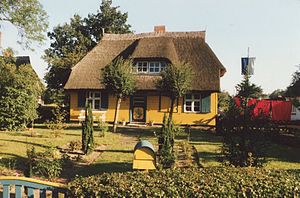
Born a. Darß / Turisme
Born a. Darß er en by og kommune i det nordøstlige Tyskland, beliggende under Landkreis Vorpommern-Rügen i delstaten Mecklenburg-Vorpommern. Den er anerkendt af den tyske stat som kursted og amtsæde for Amtes Darß/Fischland, som fem andre kommuner også hører under. Hovederhvervet er overvejende turismen.